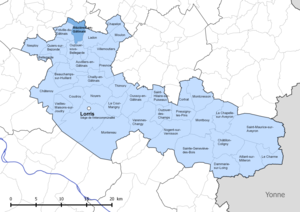
Périmètre de la fr:communauté de communes Canaux et forêts en Gâtinais - Situation de la commune de fr:Mézières-en-Gâtinais.
Mézières-en-Gâtinais, précédemment Mézières-sous-Bellegarde, est une commune française située dans le département du Loiret, en région Centre-Val de Loire.